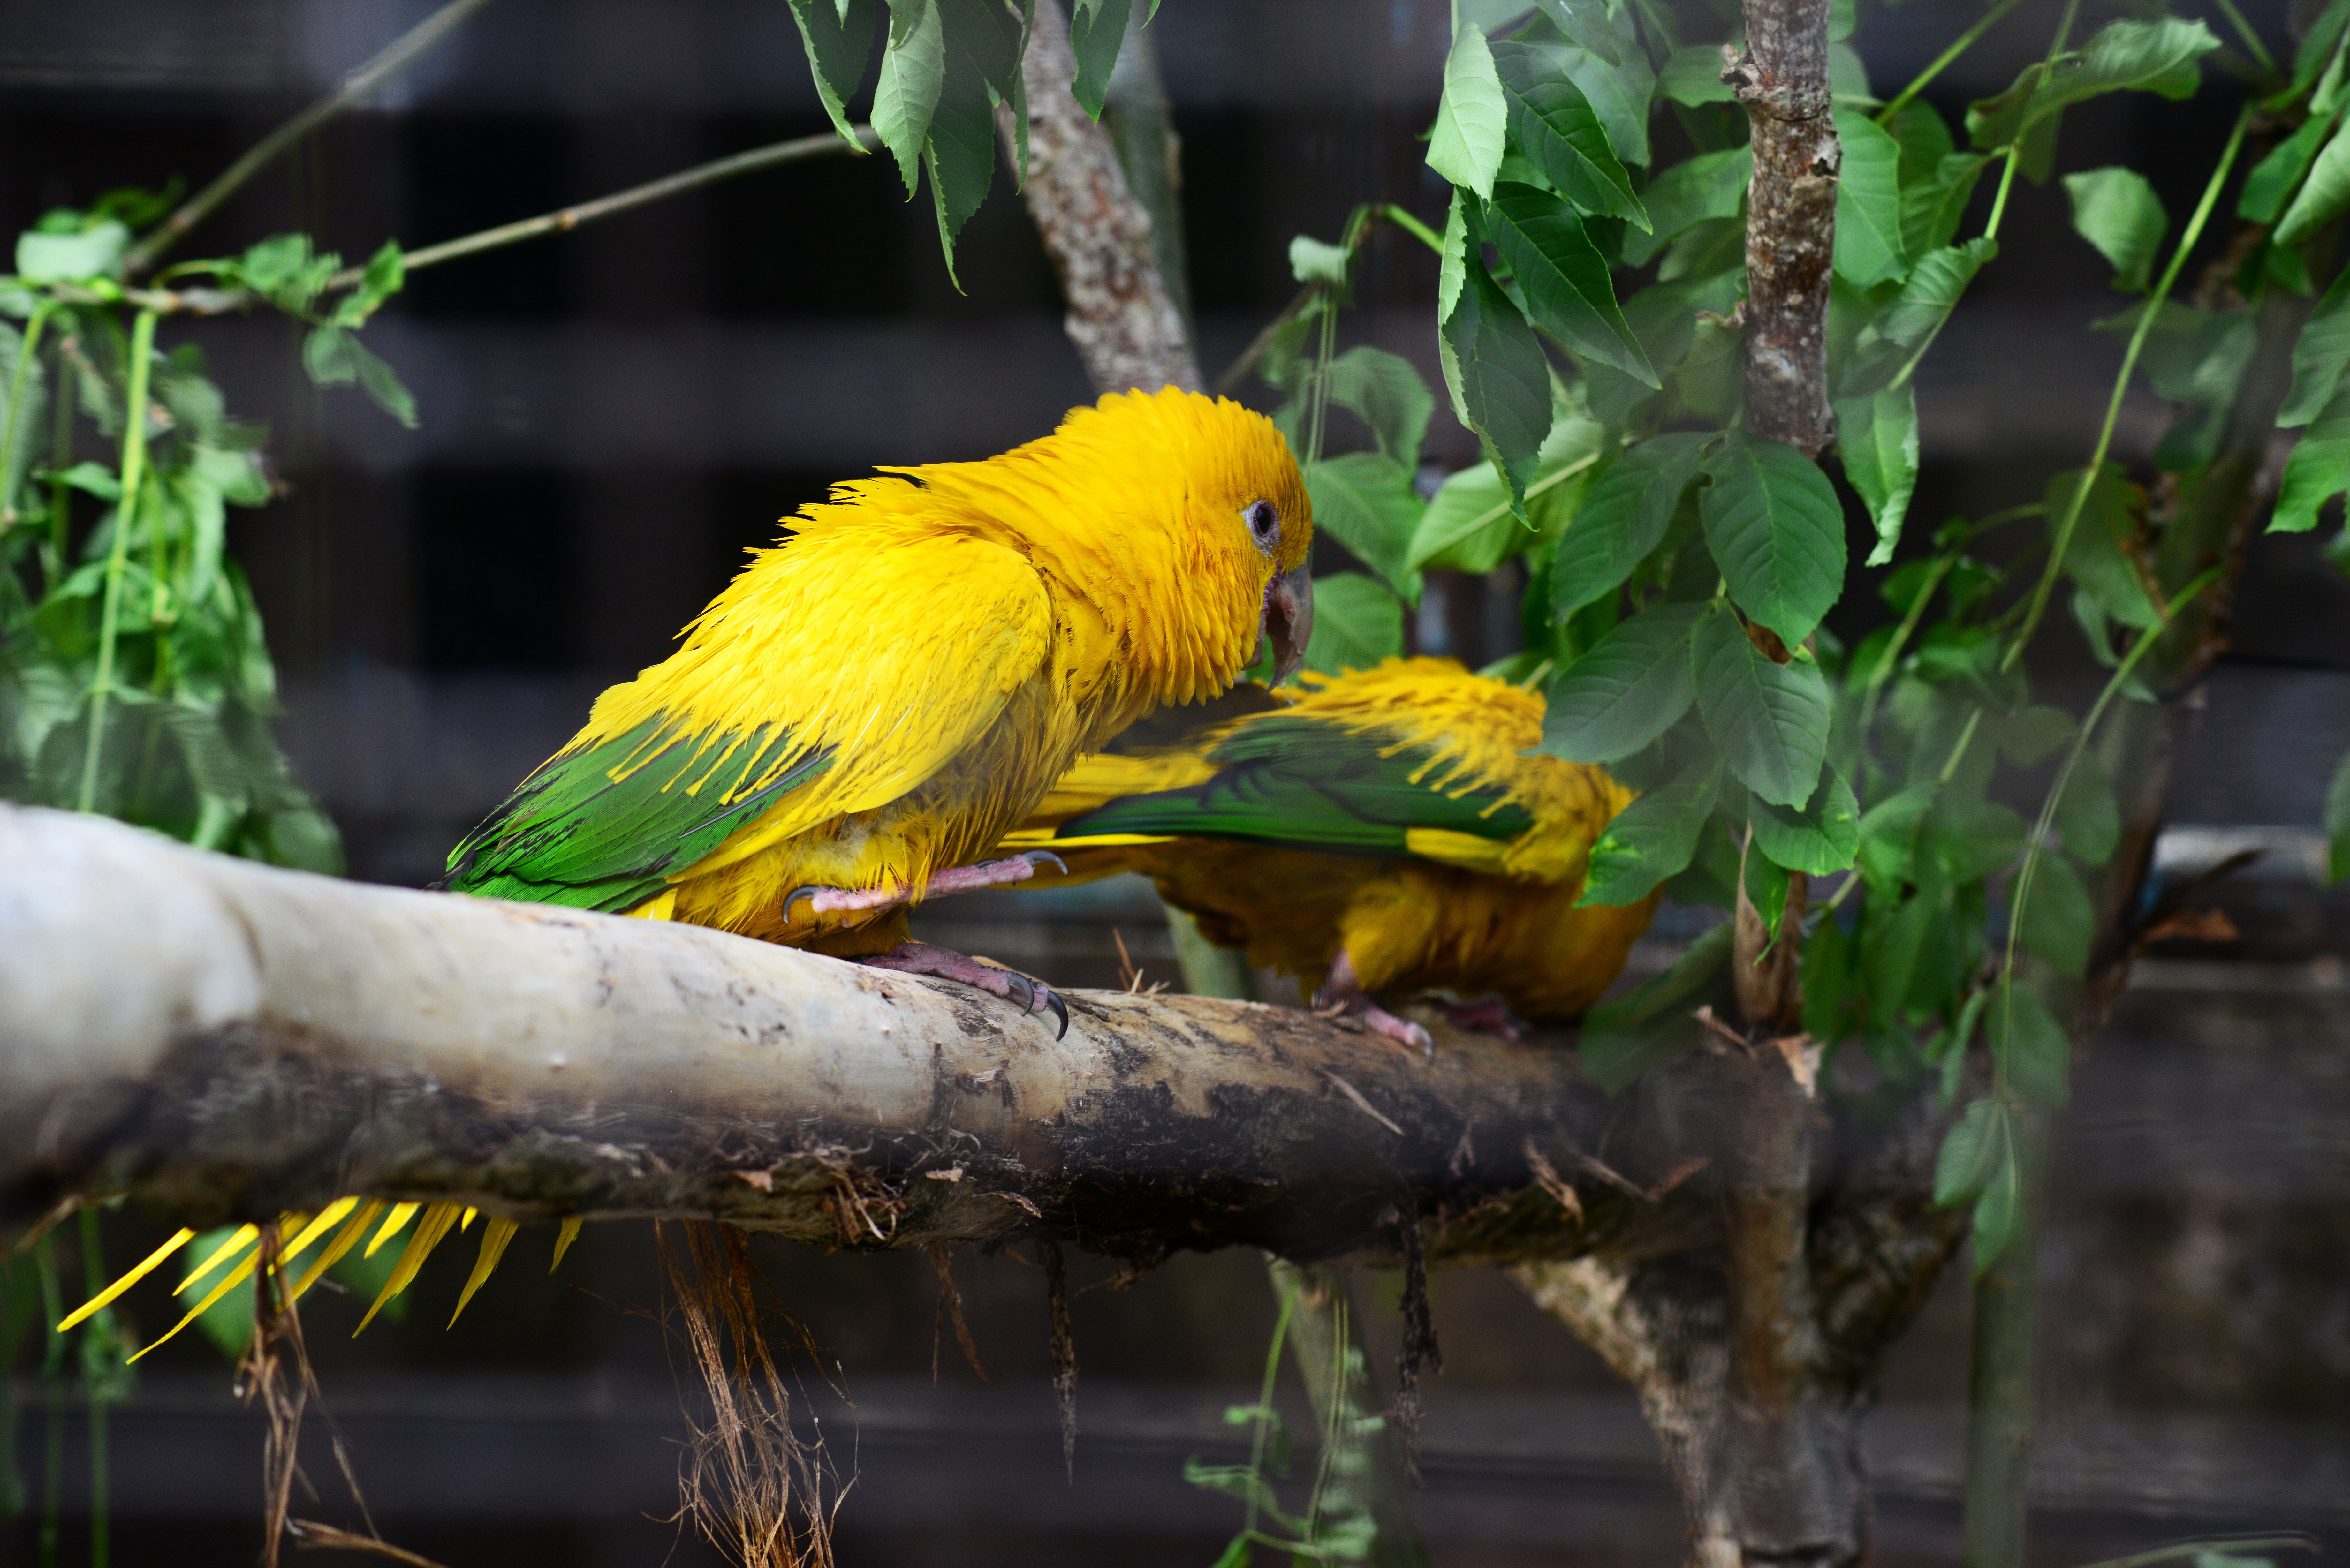
branch, bird, wildlife, green, jungle, beak, tropical, yellow, fauna, macaw, close up, birds, feathers, vertebrate, parrot, pair, exotic, brazil, parrots, parakeet, perching bird, common pet parakeet, golden conure, queen of bavaria conure